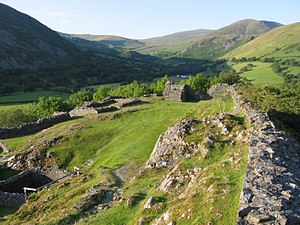
Borge og slotte i Wales / Gwynedd
View over Castell y Bere
"Dette er en liste over borge og slotte Wales, der nogle gange omtales som ""castle capital of the world"" på grund af deres høje densitet. Wales havde omrkgin 600 borge og slotte, hvoraf omrking 100 stadig er bevaret, enten som ruiner eller som restaurererede bygninger. Resten er gået til grunde eller er i dag blot tørre volgrave, jordvolde og lignende voldsteder. Mange af disse steder bliver drevet af Cadw, der er Wales' regerings organisation, der tager sig af historiske og forhistoriske mindesmærker.